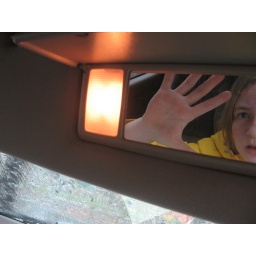
Got trapped in the car mirror again. *dramatic sigh*